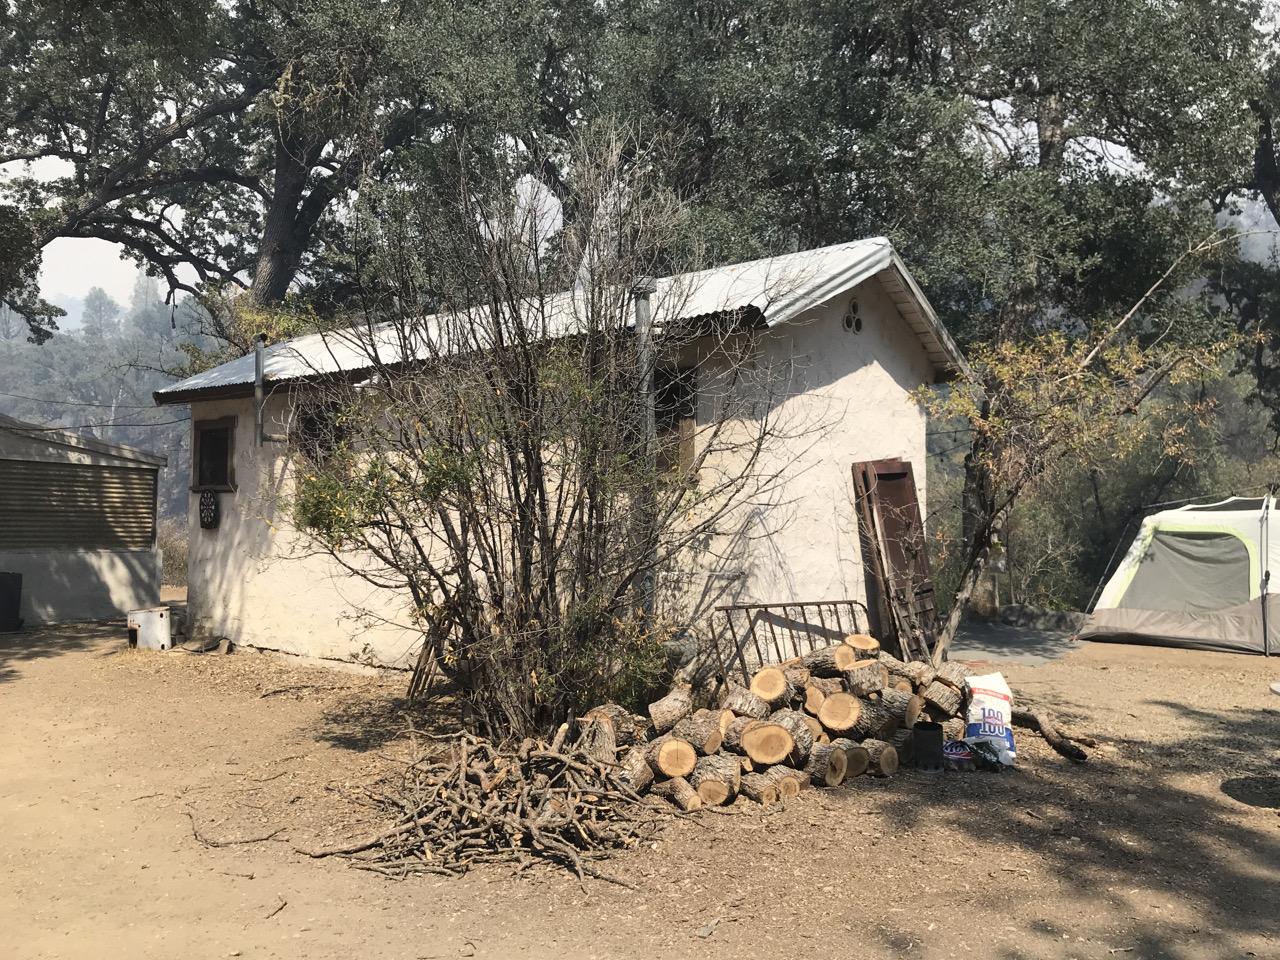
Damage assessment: no_damage